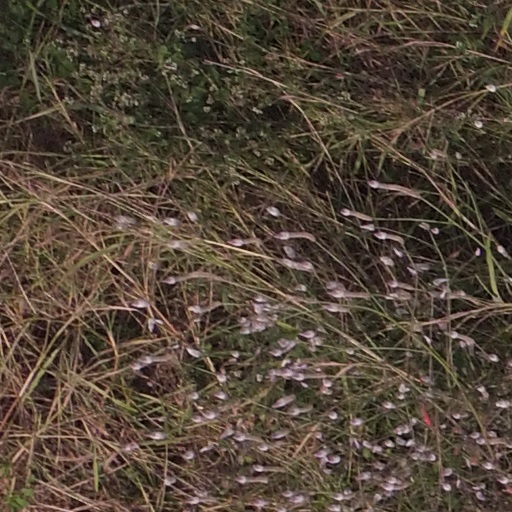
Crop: maize; corn